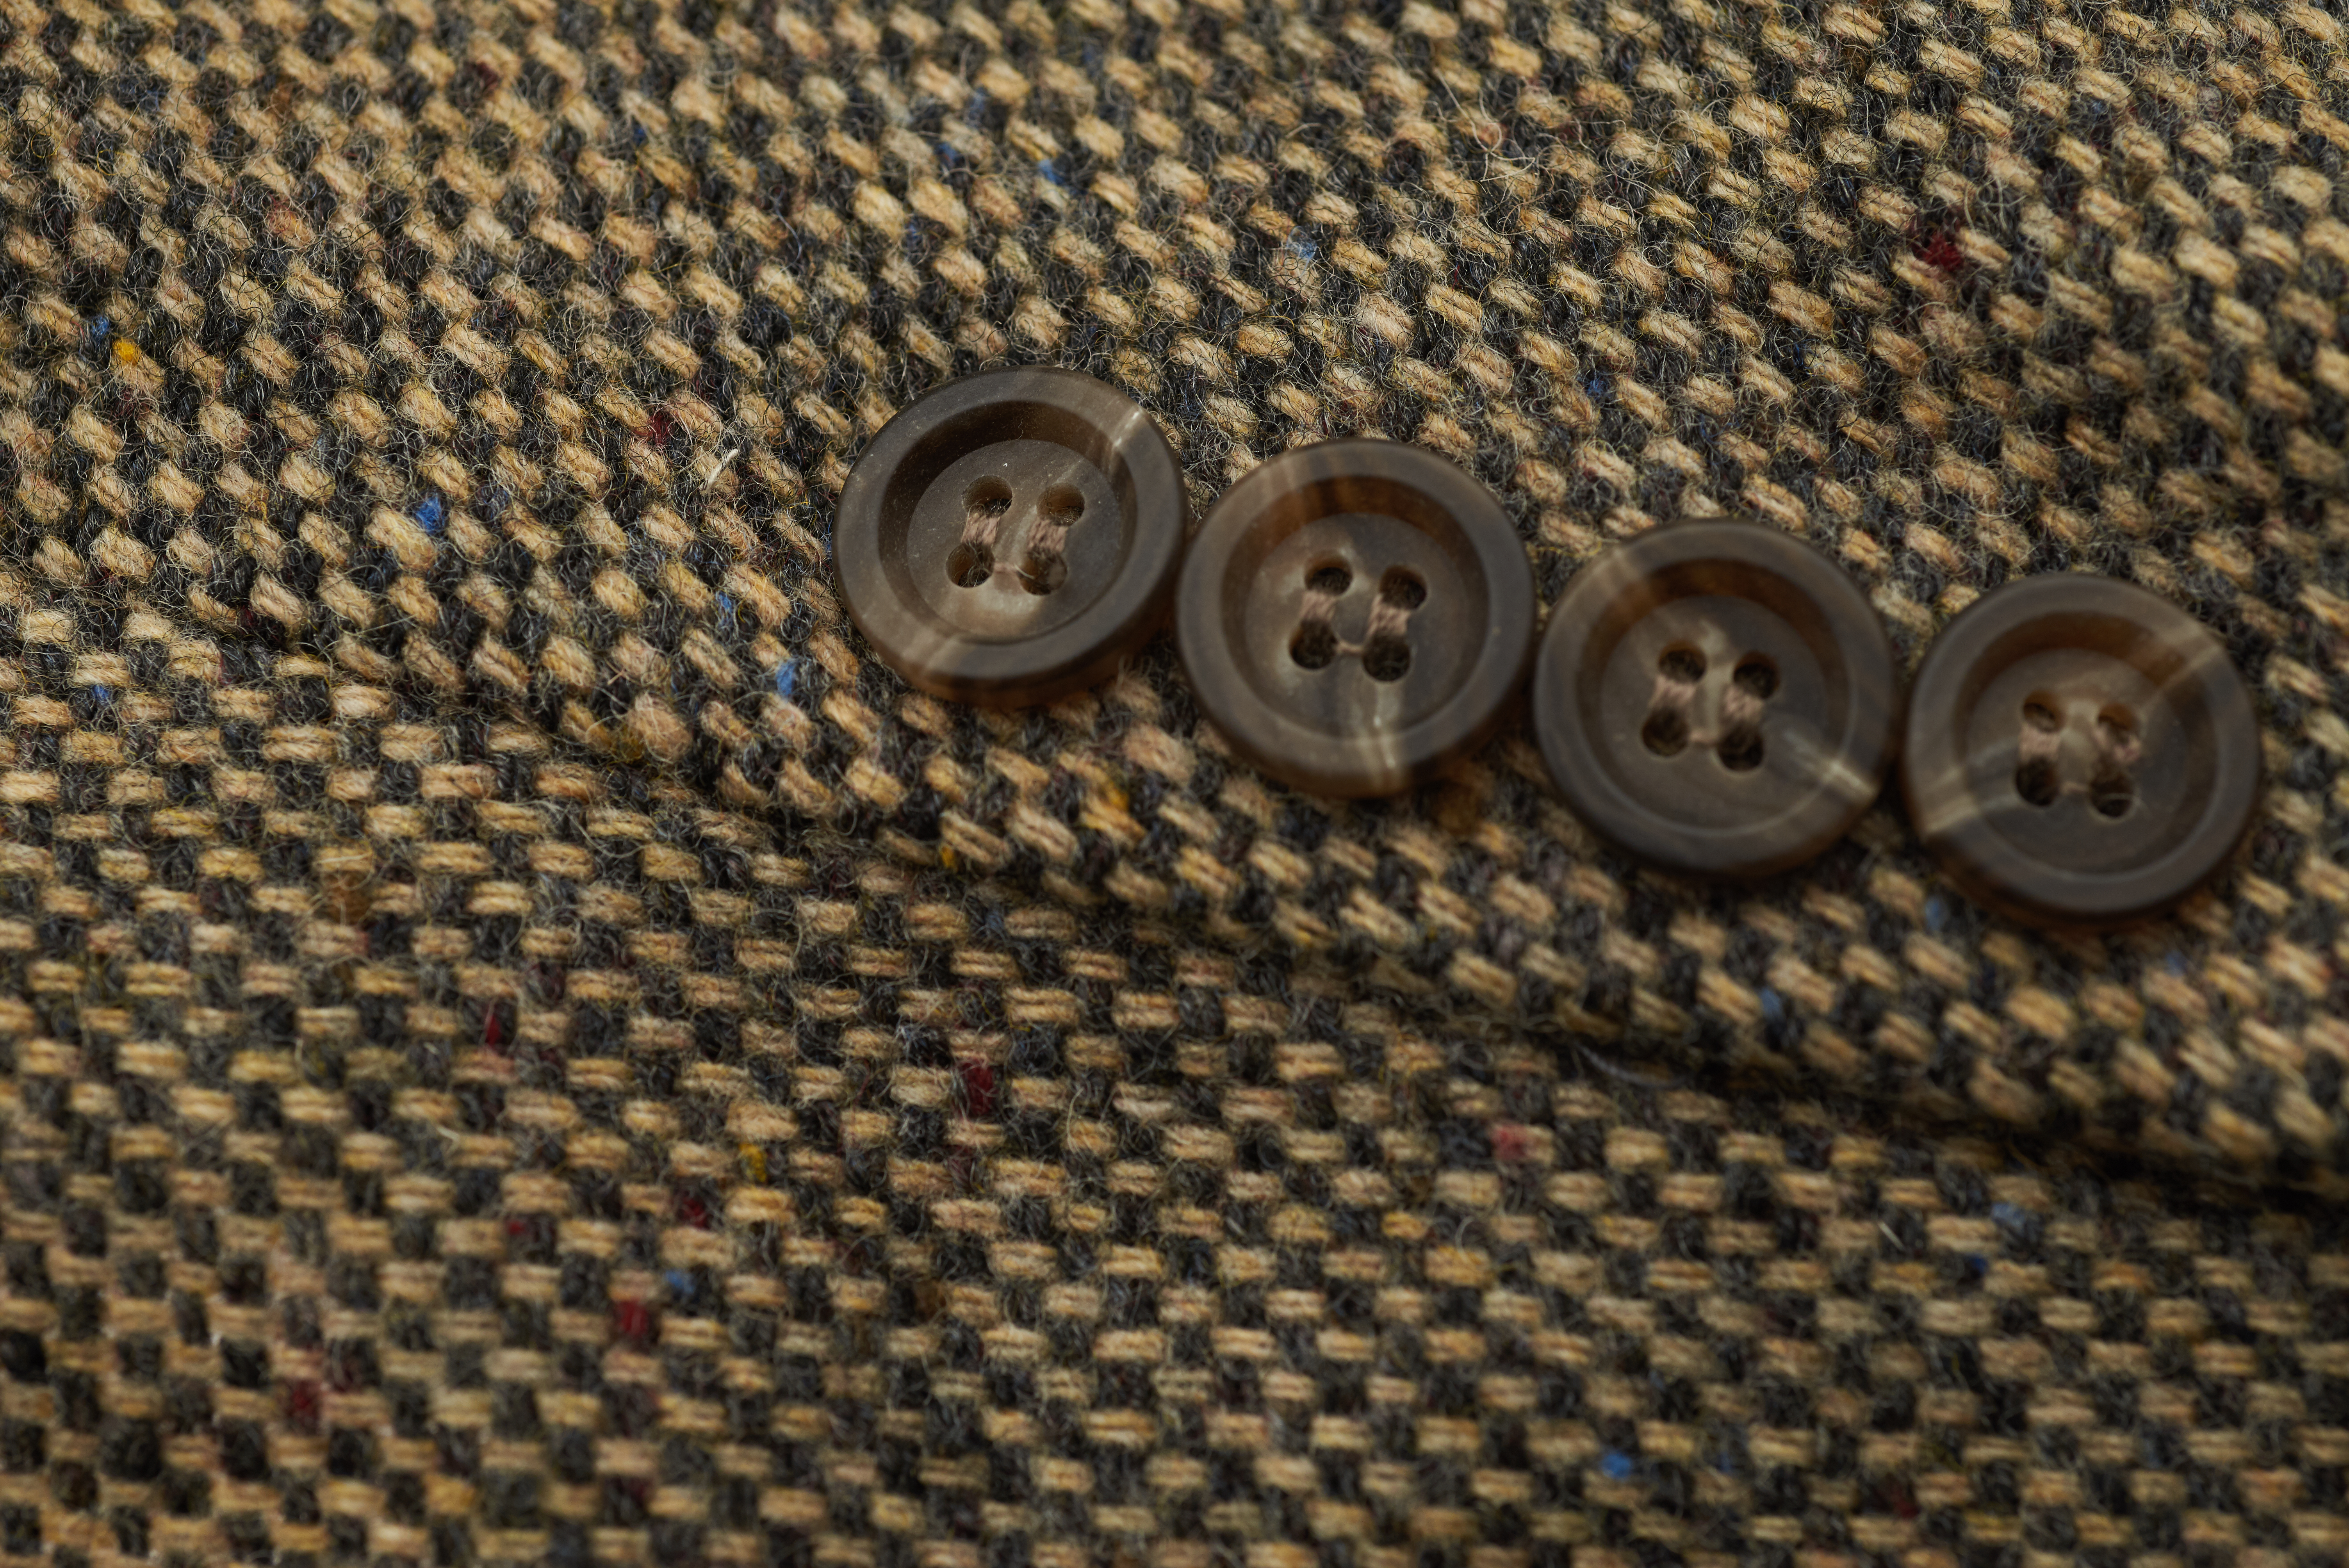
button, outerwear, textile, pattern, woven fabric, linen, embellishment, metal, jeans